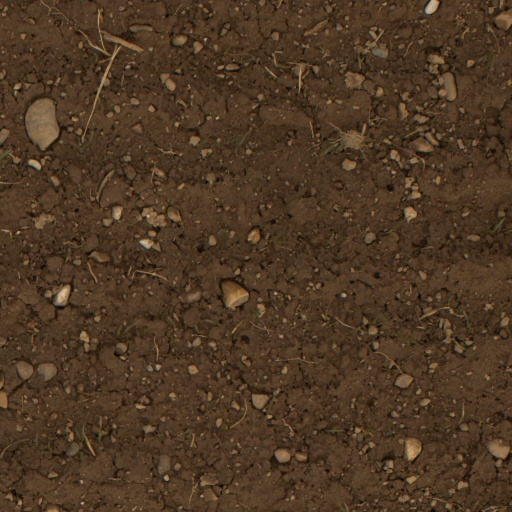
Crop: wheat